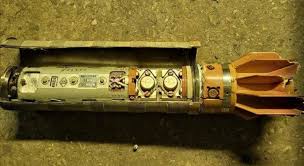
Label: Air Defense